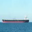
Label: ship